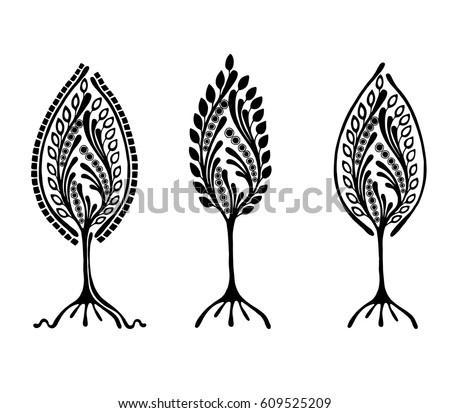
vector set of hand drawn illustration , decorative ornamental stylized tree .